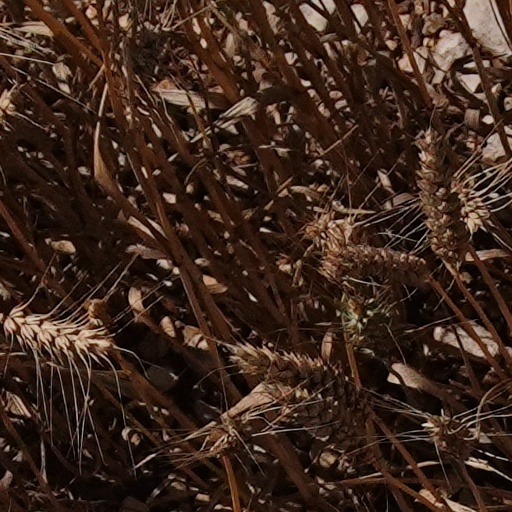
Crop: wheat